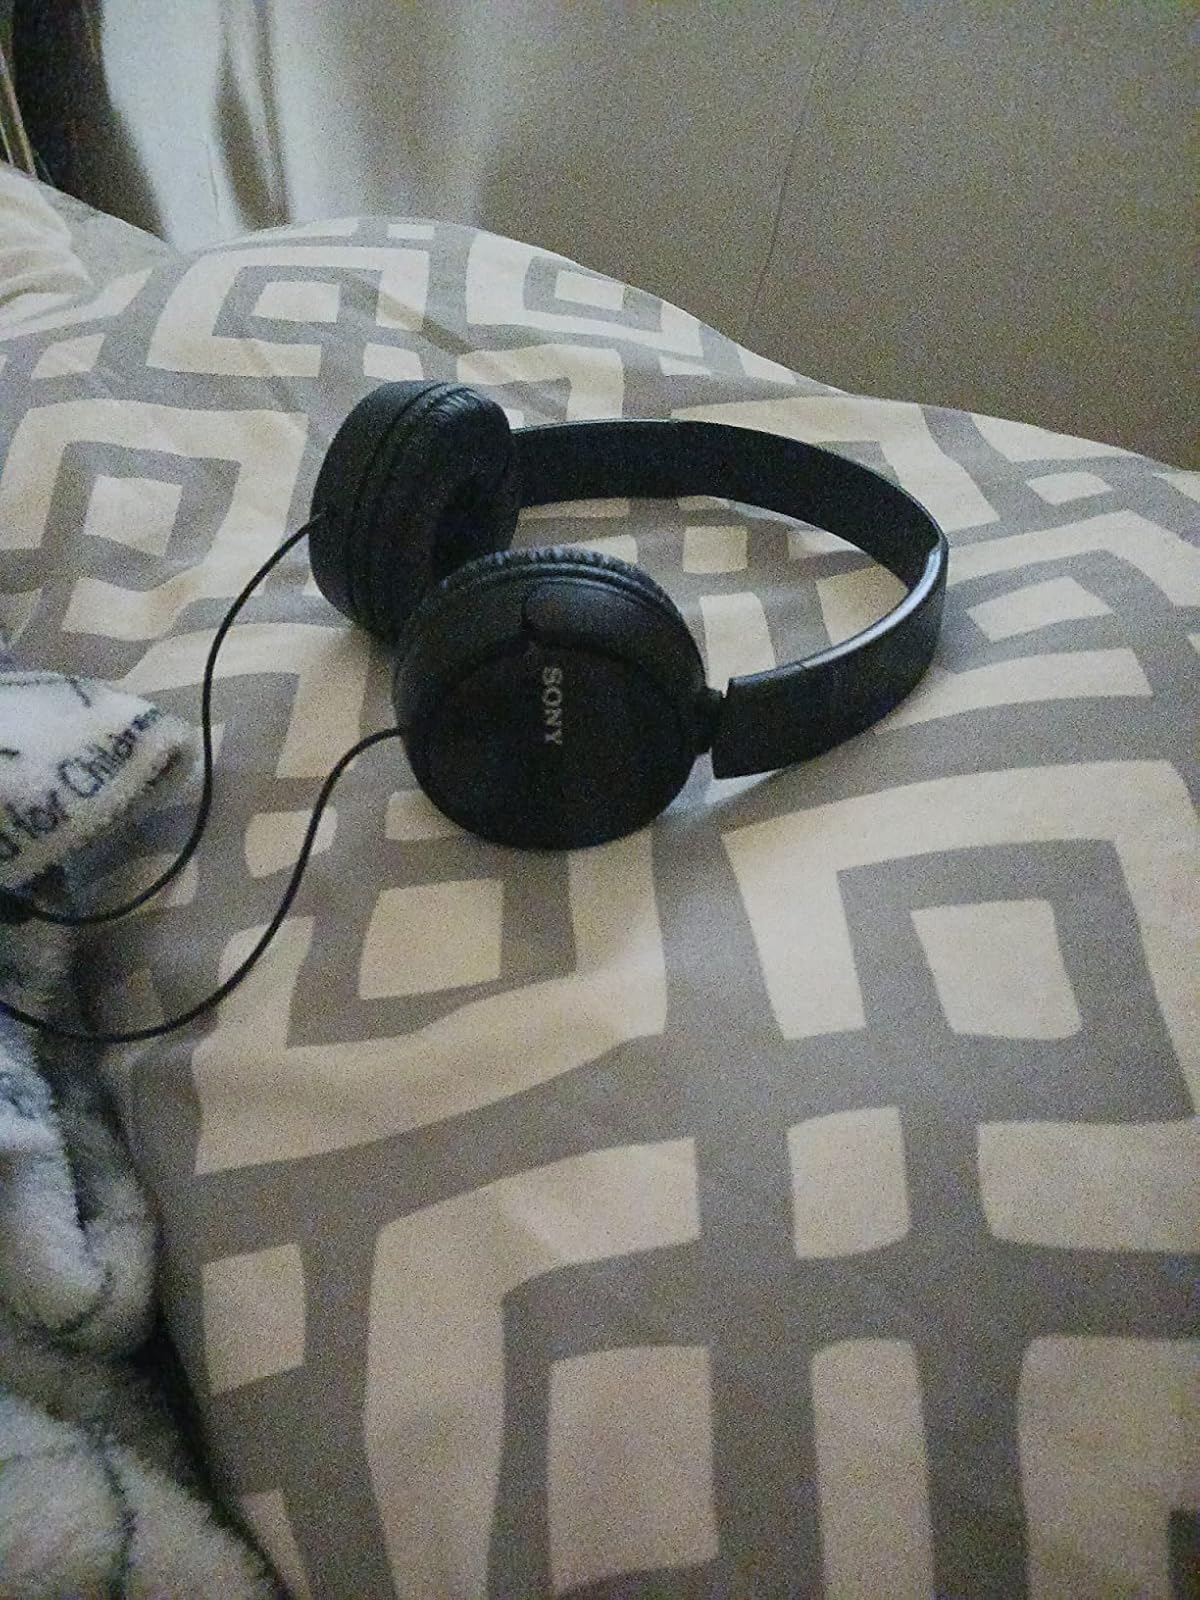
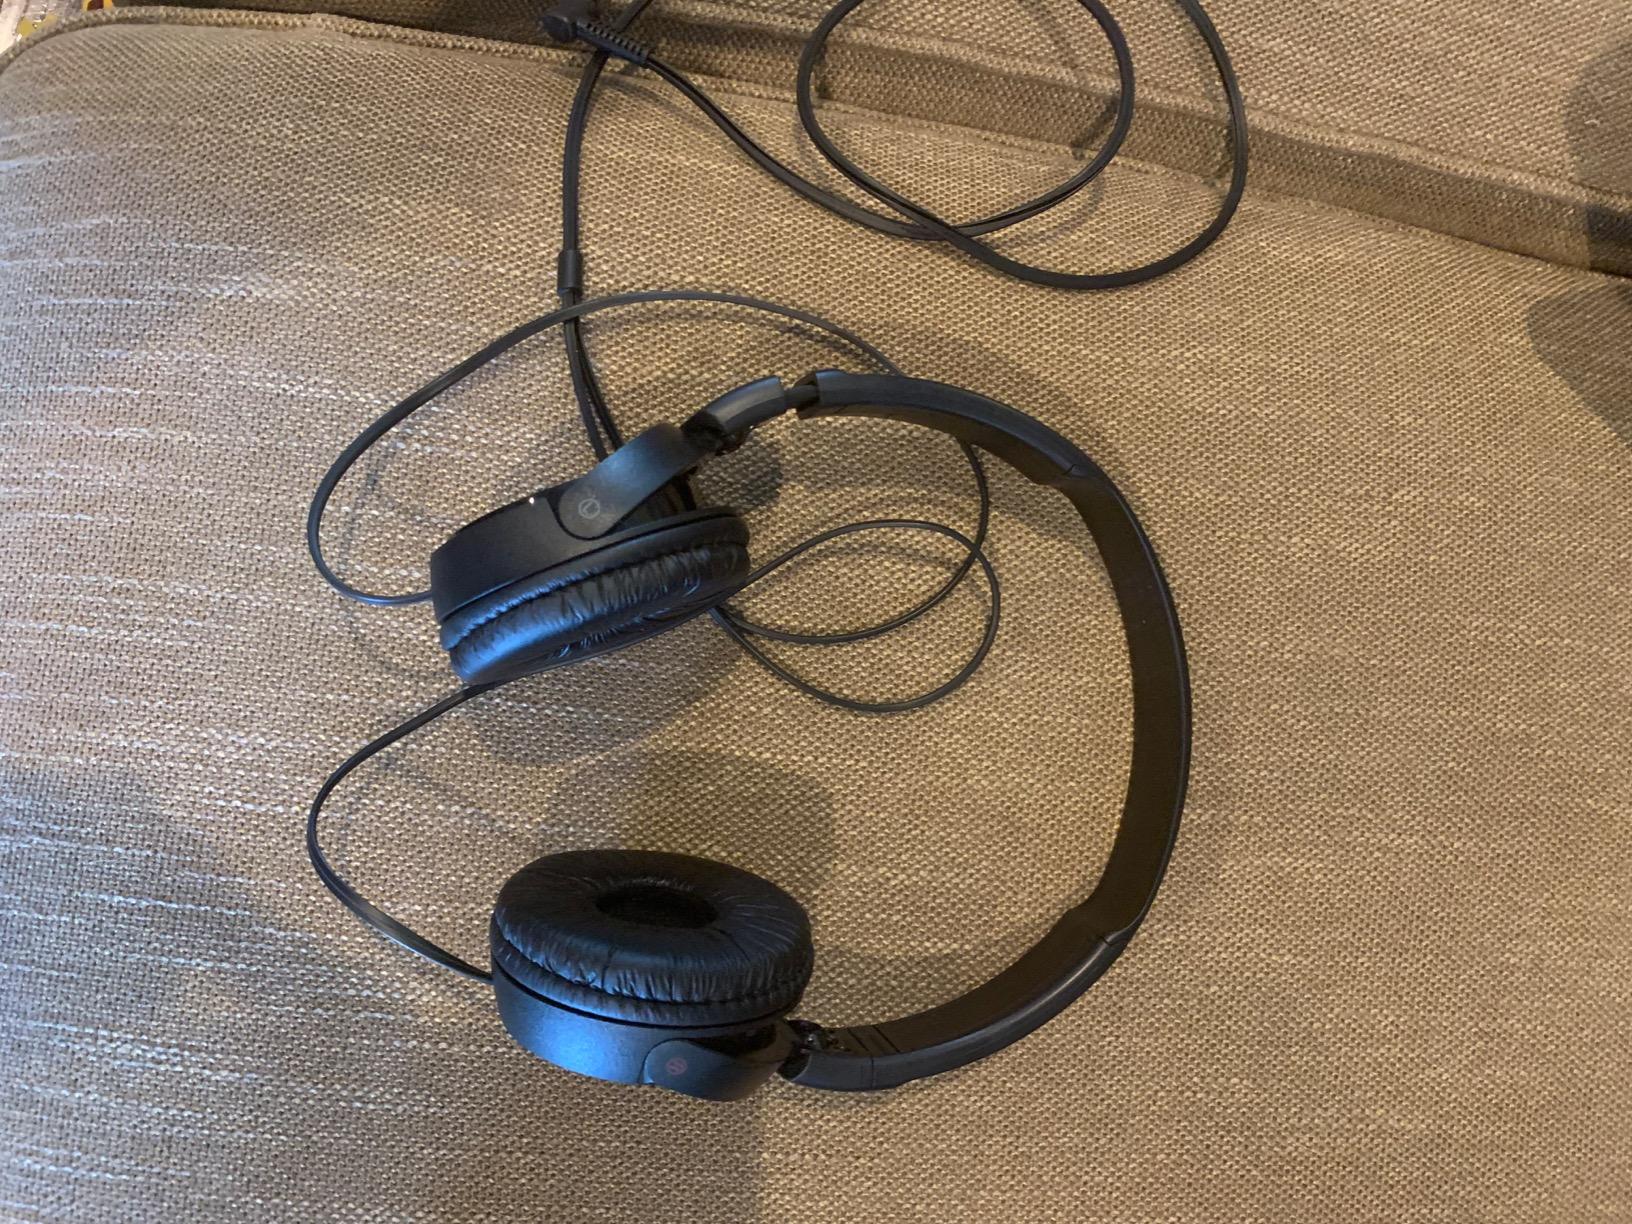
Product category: headphones
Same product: no